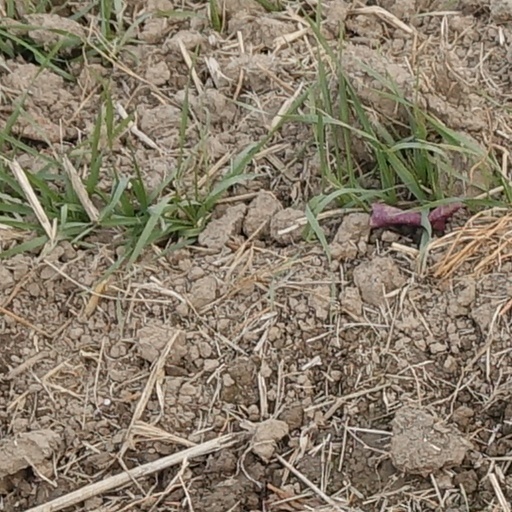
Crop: wheat